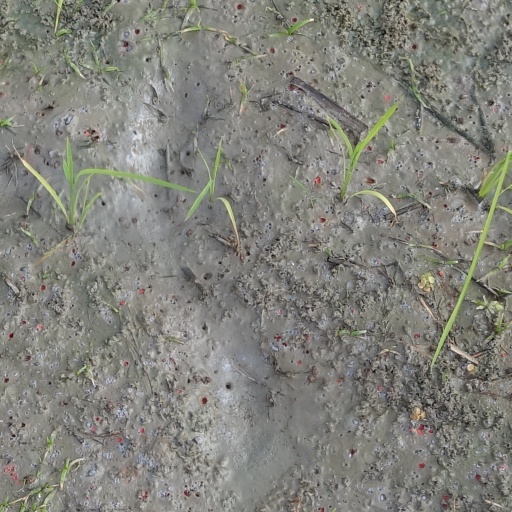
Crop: rice